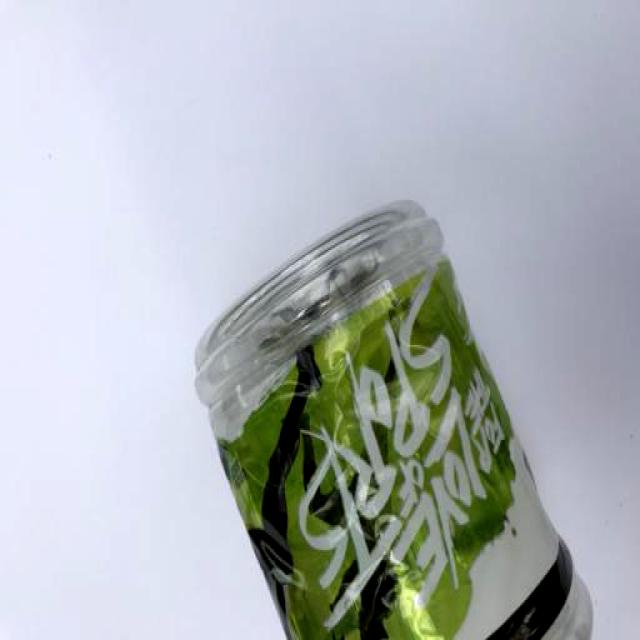
Label: Plastic